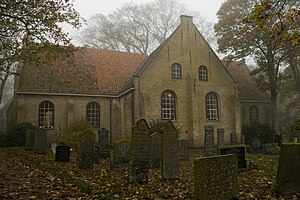
Vlieland
Nicolaas-kirken i Oost-Vlieland
Vlieland er en kommune i provinsen Frisland i Nederlandene. Kommunens totale areal udgør 315,79 km², og indbyggertallet er på 1.126 indbyggere. Hovedby og eneste by er Oost-Vlieland. Vlieland udgør tillige den anden ø, regnet fra vest, i økæden De Frisiske Øer, som ligger langs kysten af Nederlandene, Tyskland og Danmark. Den lavvandede del af Nordsøen, som ligger mellem økæden og fastlandet, kaldes Vadehavet.